Biranchinarayan Temple, Buguda

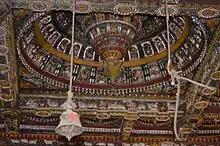
Wooden carvings in the Biranchinarayan Temple

The Biranchi Narayan Sun Temple, also known as the "Abode of Viranchinarayana" or the "Wooden Konark", is a Hindu Temple located in the town of Buguda in Ganjam, Odisha. It is the second Surya temple constructed in Odisha, after the famous Konark Sun Temple. Visit